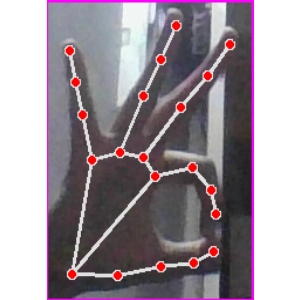
अक्षर: ण